Battle of Fuzhou

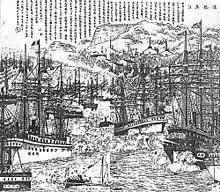
A Chinese lithograph of the Battle of Fuzhou

The losses of the French squadron in the course of the operations before Fuzhou and in the Min River were relatively light (10 dead and 48 wounded). Most of these casualties were inflicted not by shellfire during the engagement of 23 August but by sniper fire from Chinese infantry during the squadron's descent of the Min River. The French dead included "lieutenant de vaisseau" Bouët-Willaumez, second-in-command of the gunboat "Vipère" and son of the noted French admiral Louis-Édouard Bouët-Willaumez (1809–71), who was shot dead on "Vipère"'s bridge during an exchange of fire with the defenders of Fort Kimpai on 27 August. With the exception of "La Galissonnière" and Torpedo Boat No. 46, none of Courbet's vessels suffered serious damage.